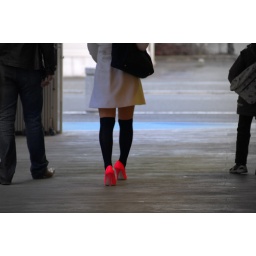
A woman wearing pink shoes in Yokohama Bayside Marine